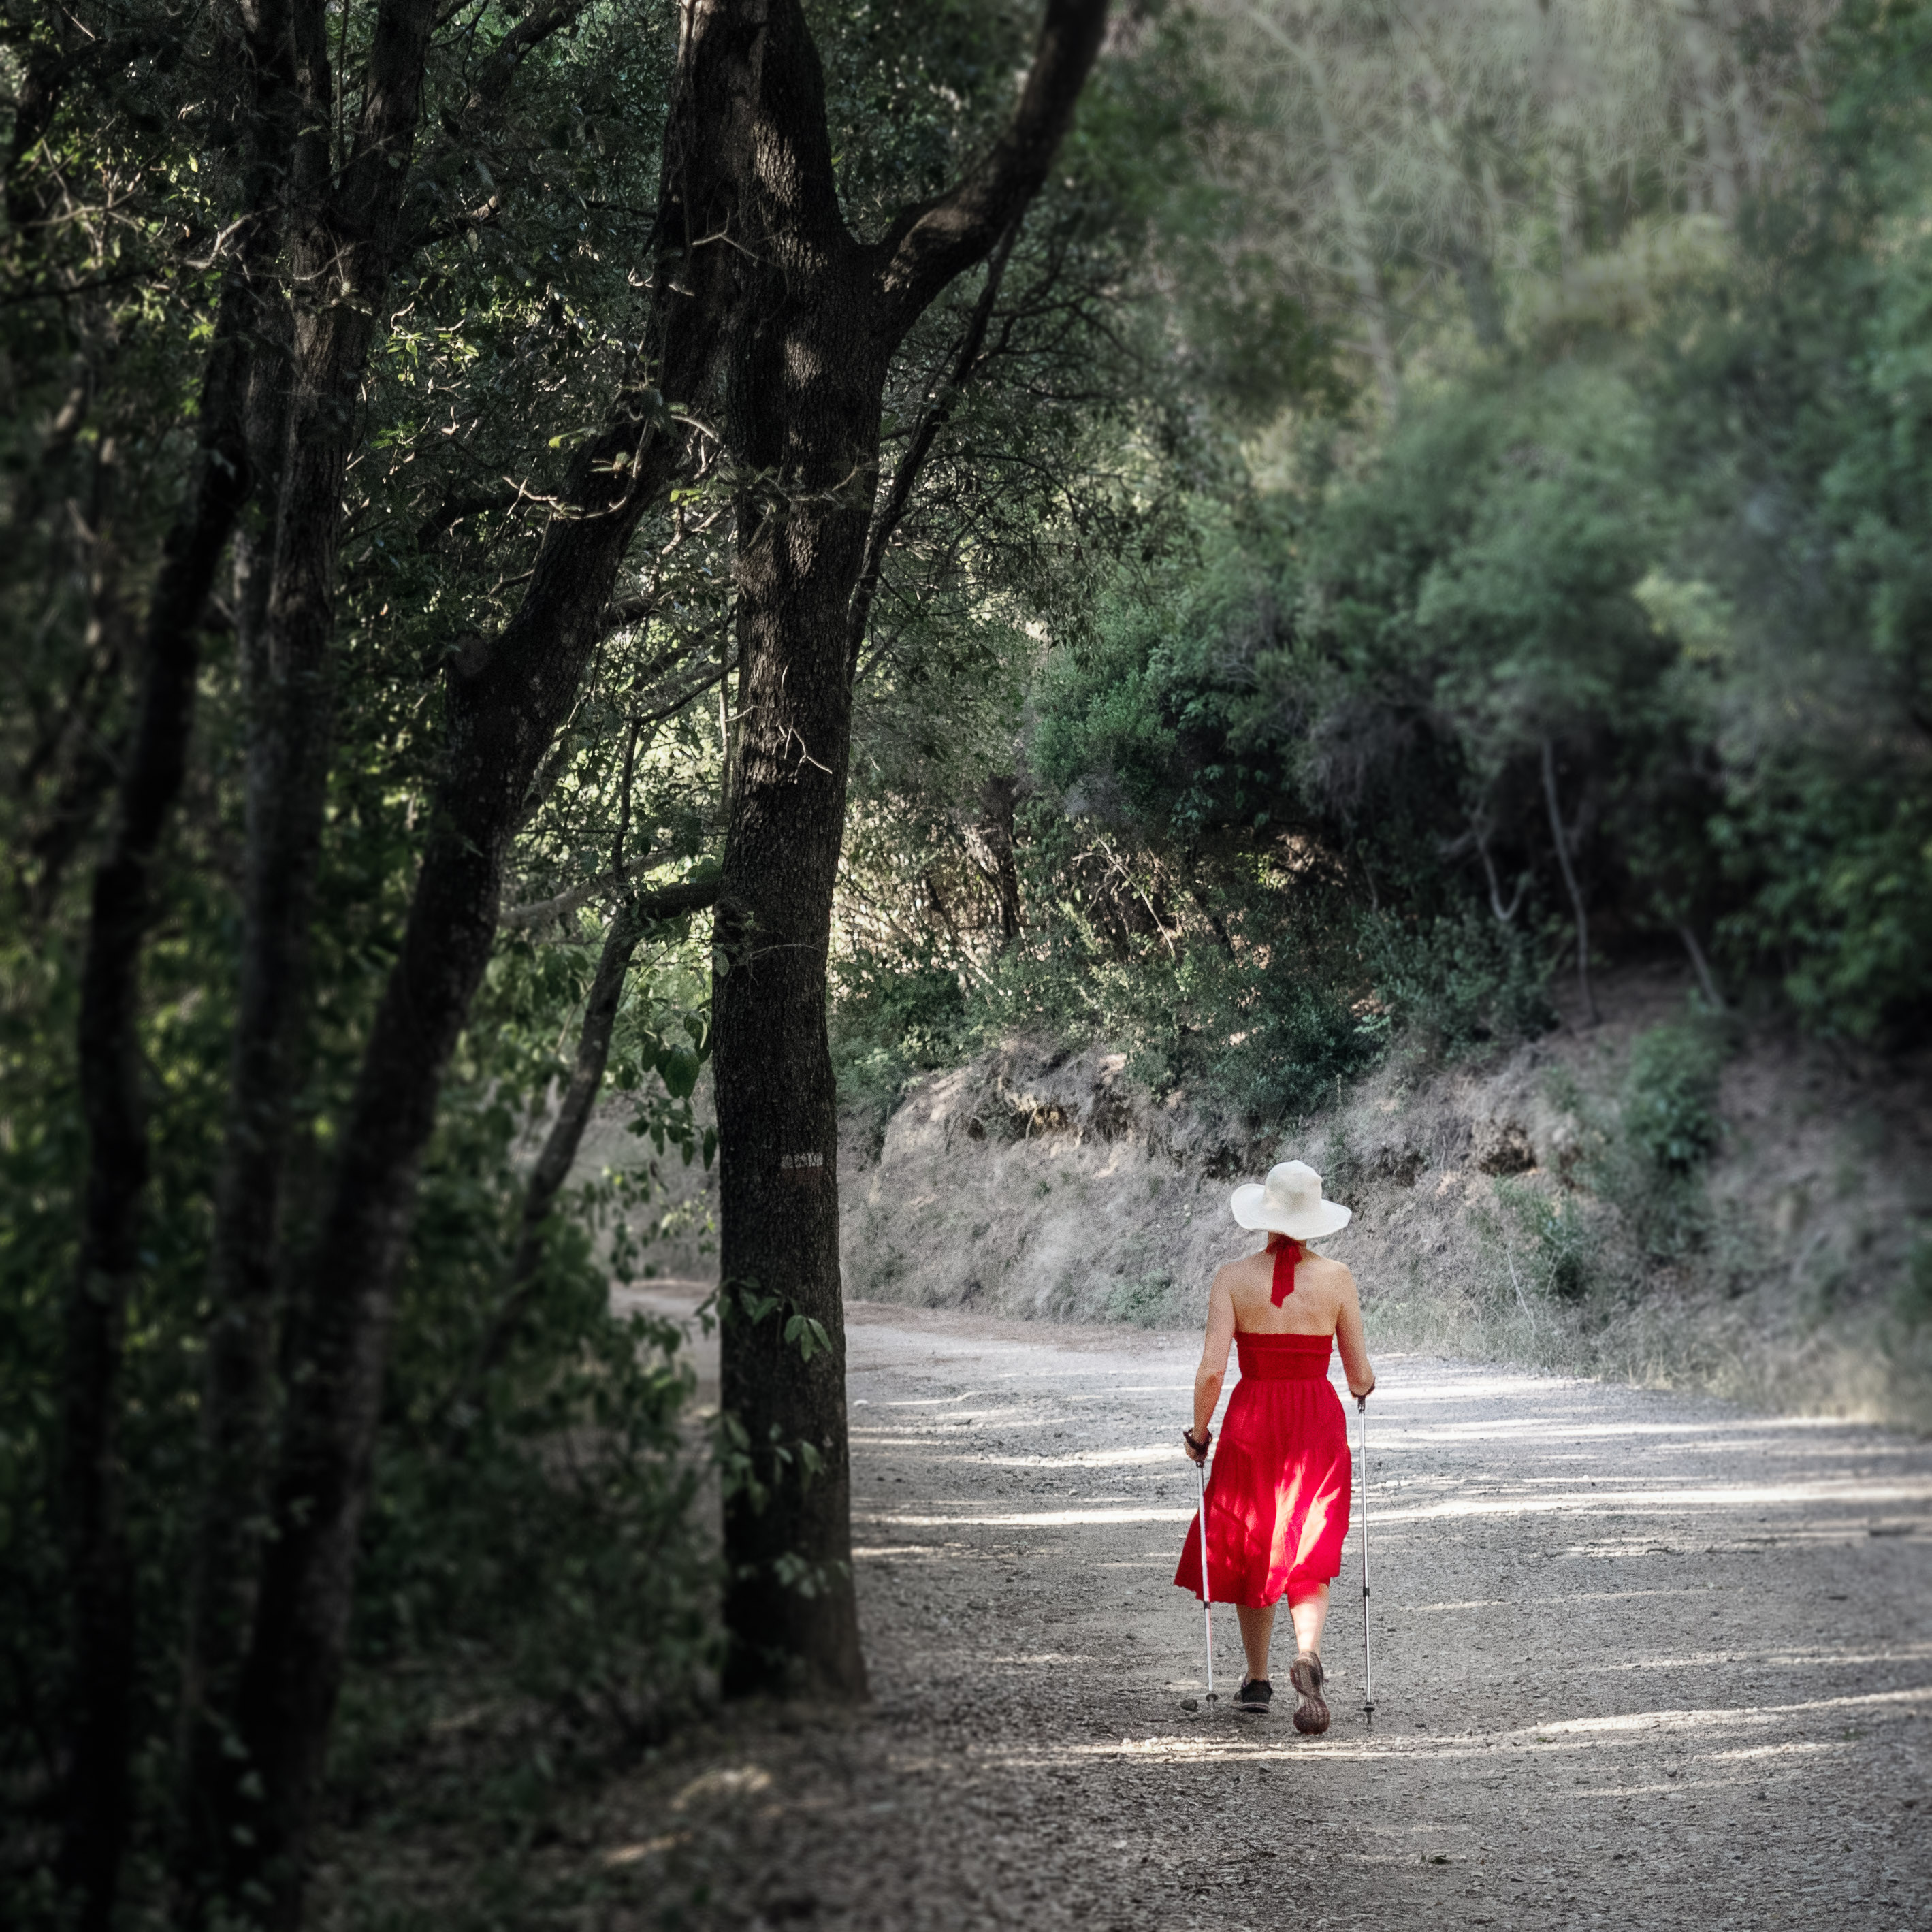
tree, forest, walking, sunlight, autumn, italy, it, habitat, toscana, scarlino